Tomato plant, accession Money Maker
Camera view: tilt-top (135 deg); turntable rotation: 90 degrees
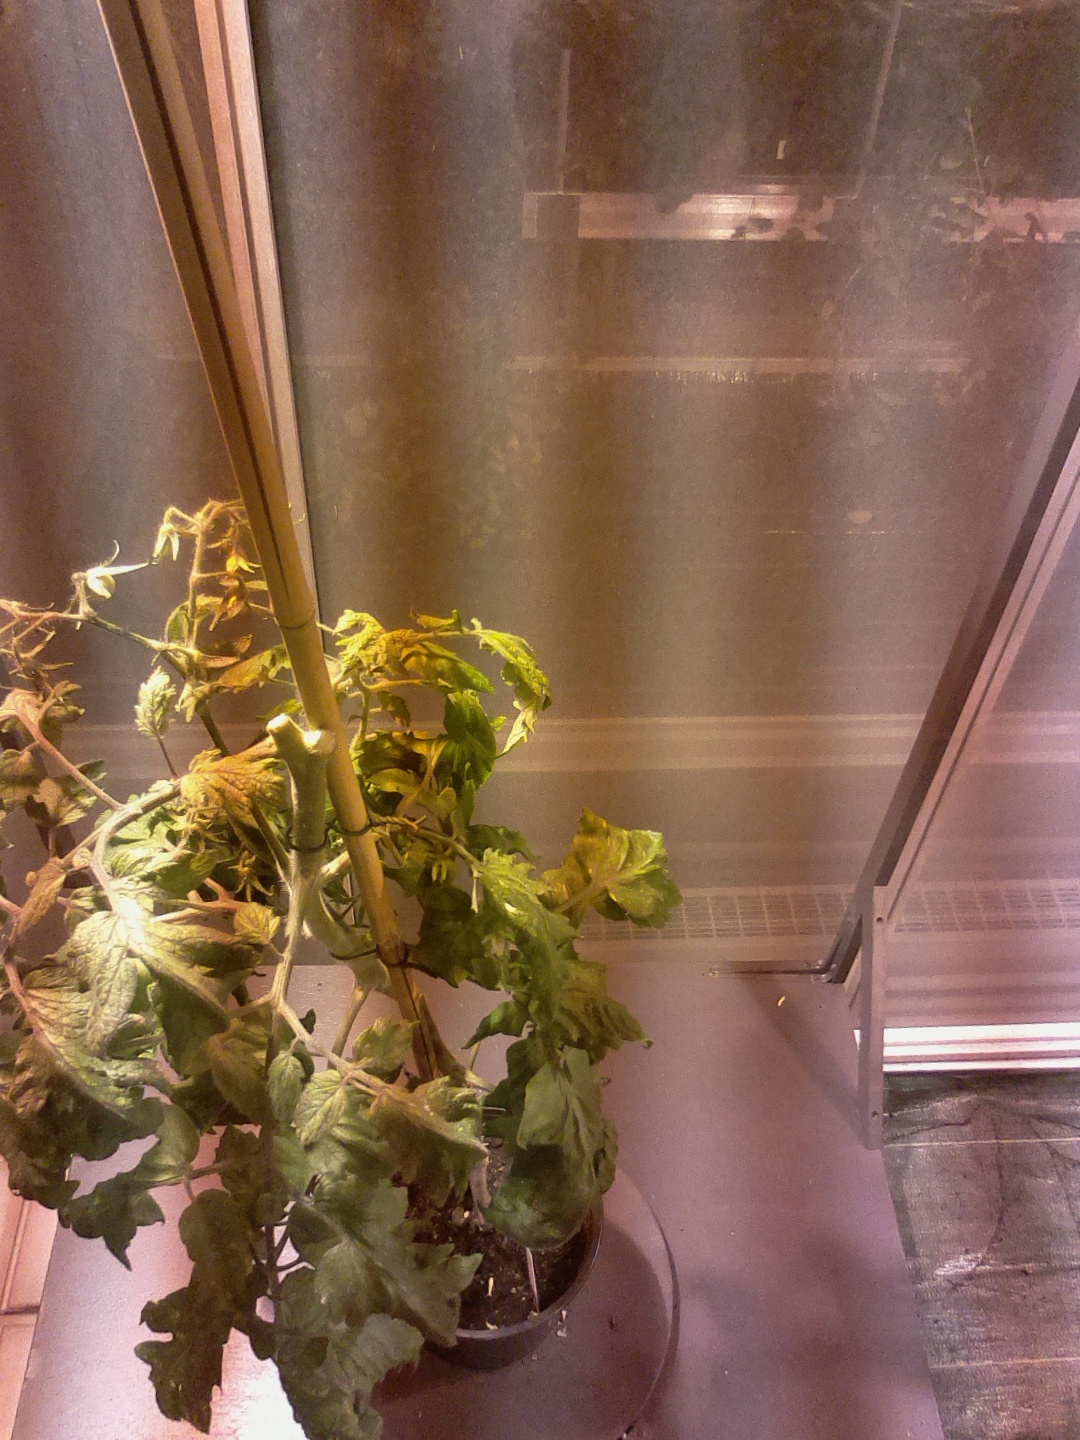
BBCH growth stage 70: Fruits at the main stem or branches visibles